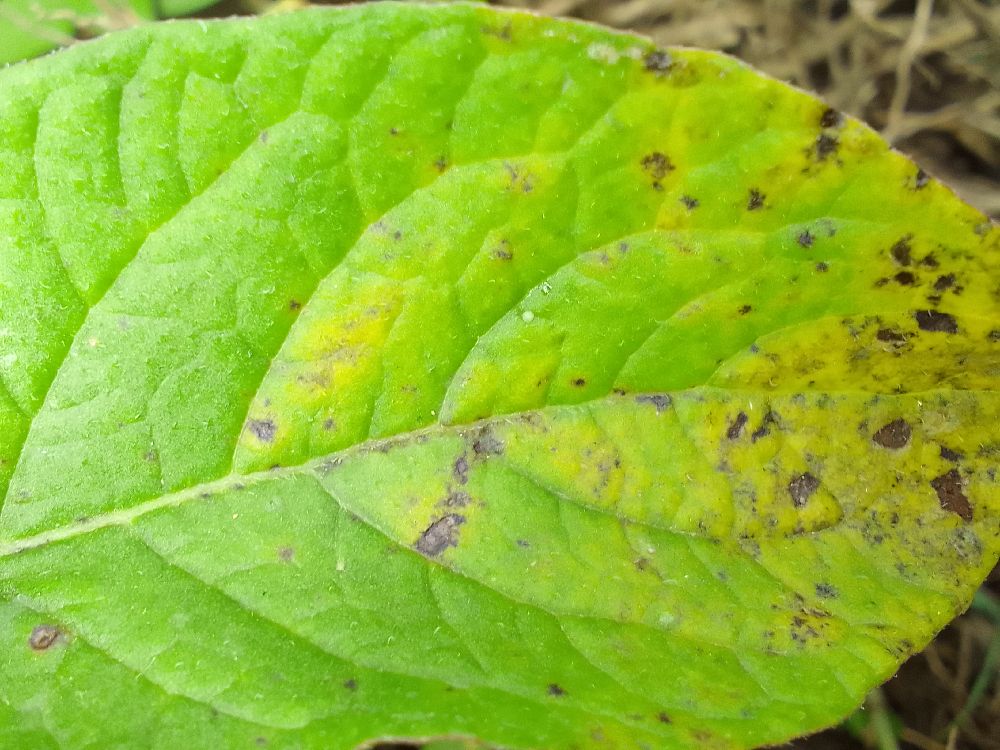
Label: Early blight